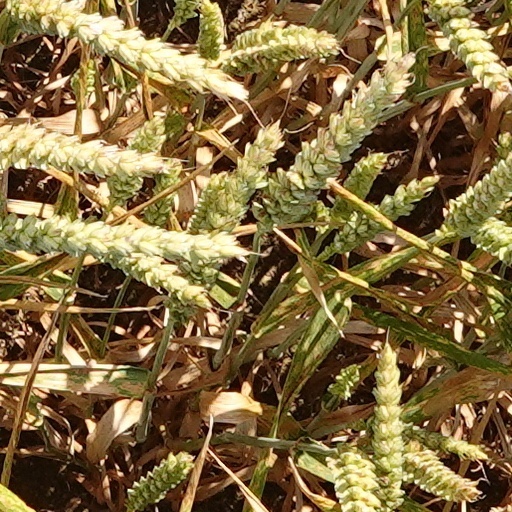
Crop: wheat